Emigration from the Eastern Bloc

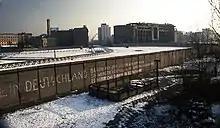
Berlin Wall 1975

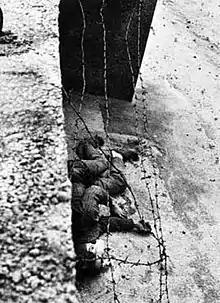
The body of East German Peter Fechter lying next to the Berlin Wall, just after being shot in 1962 while trying to escape to the west.

Even with the Inner German border strengthening, emigration through Berlin began to swell, with 144,000 in 1949, 199,000 in 1960 and 207,000 in the first seven months of 1961 alone. Orderly planning had become almost impossible in East Germany, with entire towns existing without physicians, crops going unharvested and 55-year-olds put to work running street cars. The East German economy was on the verge of collapse. With fears of drastic action in Berlin, on 15 July 1961 Ulbricht called a rare press conference, insisting that "no one has any intention of building a wall", but made clear that "the outflow has to stop." He added "it goes without saying that the so-called refugee camps in West Berlin"—the transit camps at which refugees were processed en route from West Berlin to West Germany—"will be closed down."